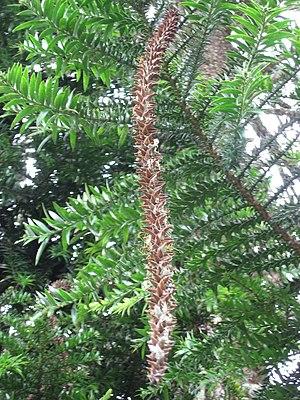
Le jardin botanique de Bali est le plus grand jardin botanique d'Indonésie.